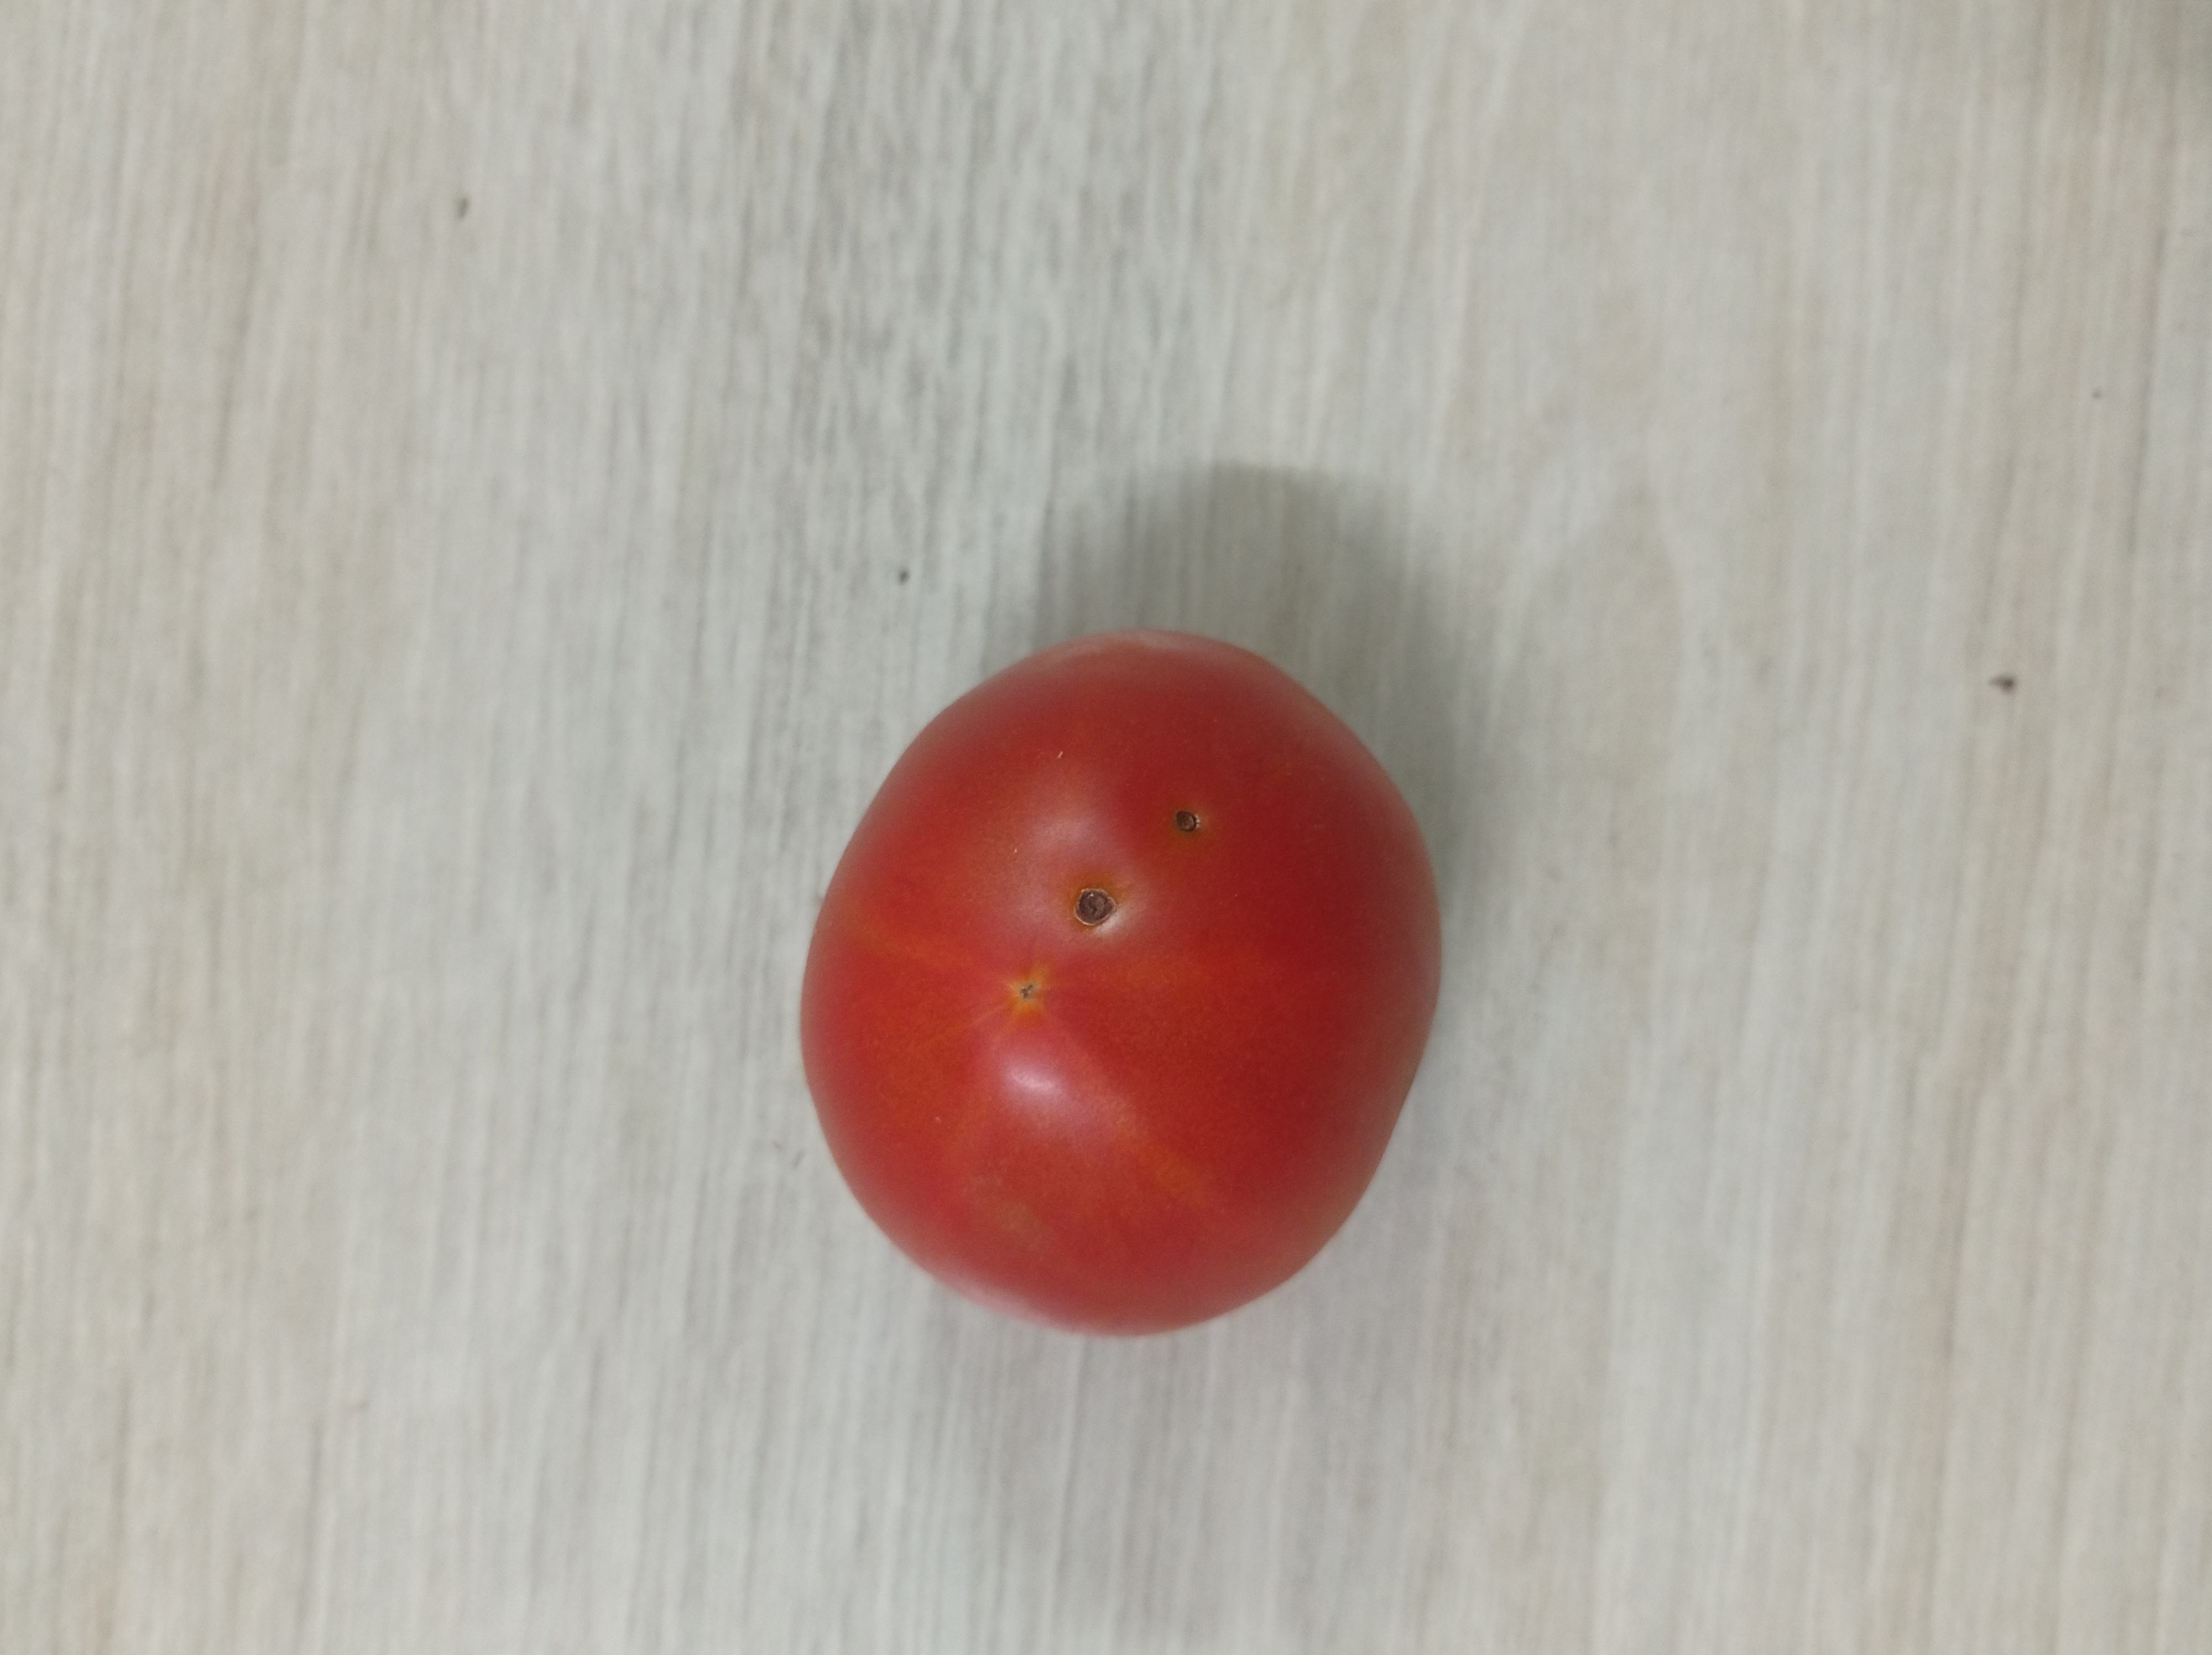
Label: Fresh